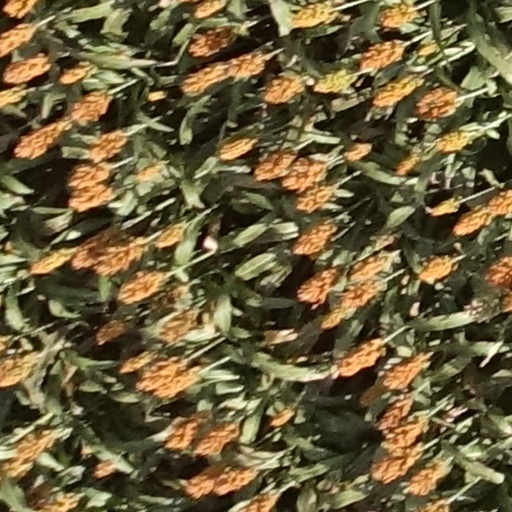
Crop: sorghum